Richard Reames

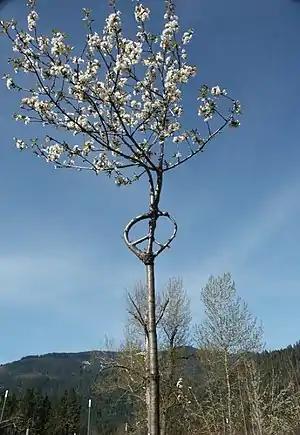
"Peace in Cherry", Spring 2002

Richard C. Reames (born September 20, 1957) is an American artist, arborsculptor, nurseryman, writer, and public speaker. He lives and works in Williams, Oregon.